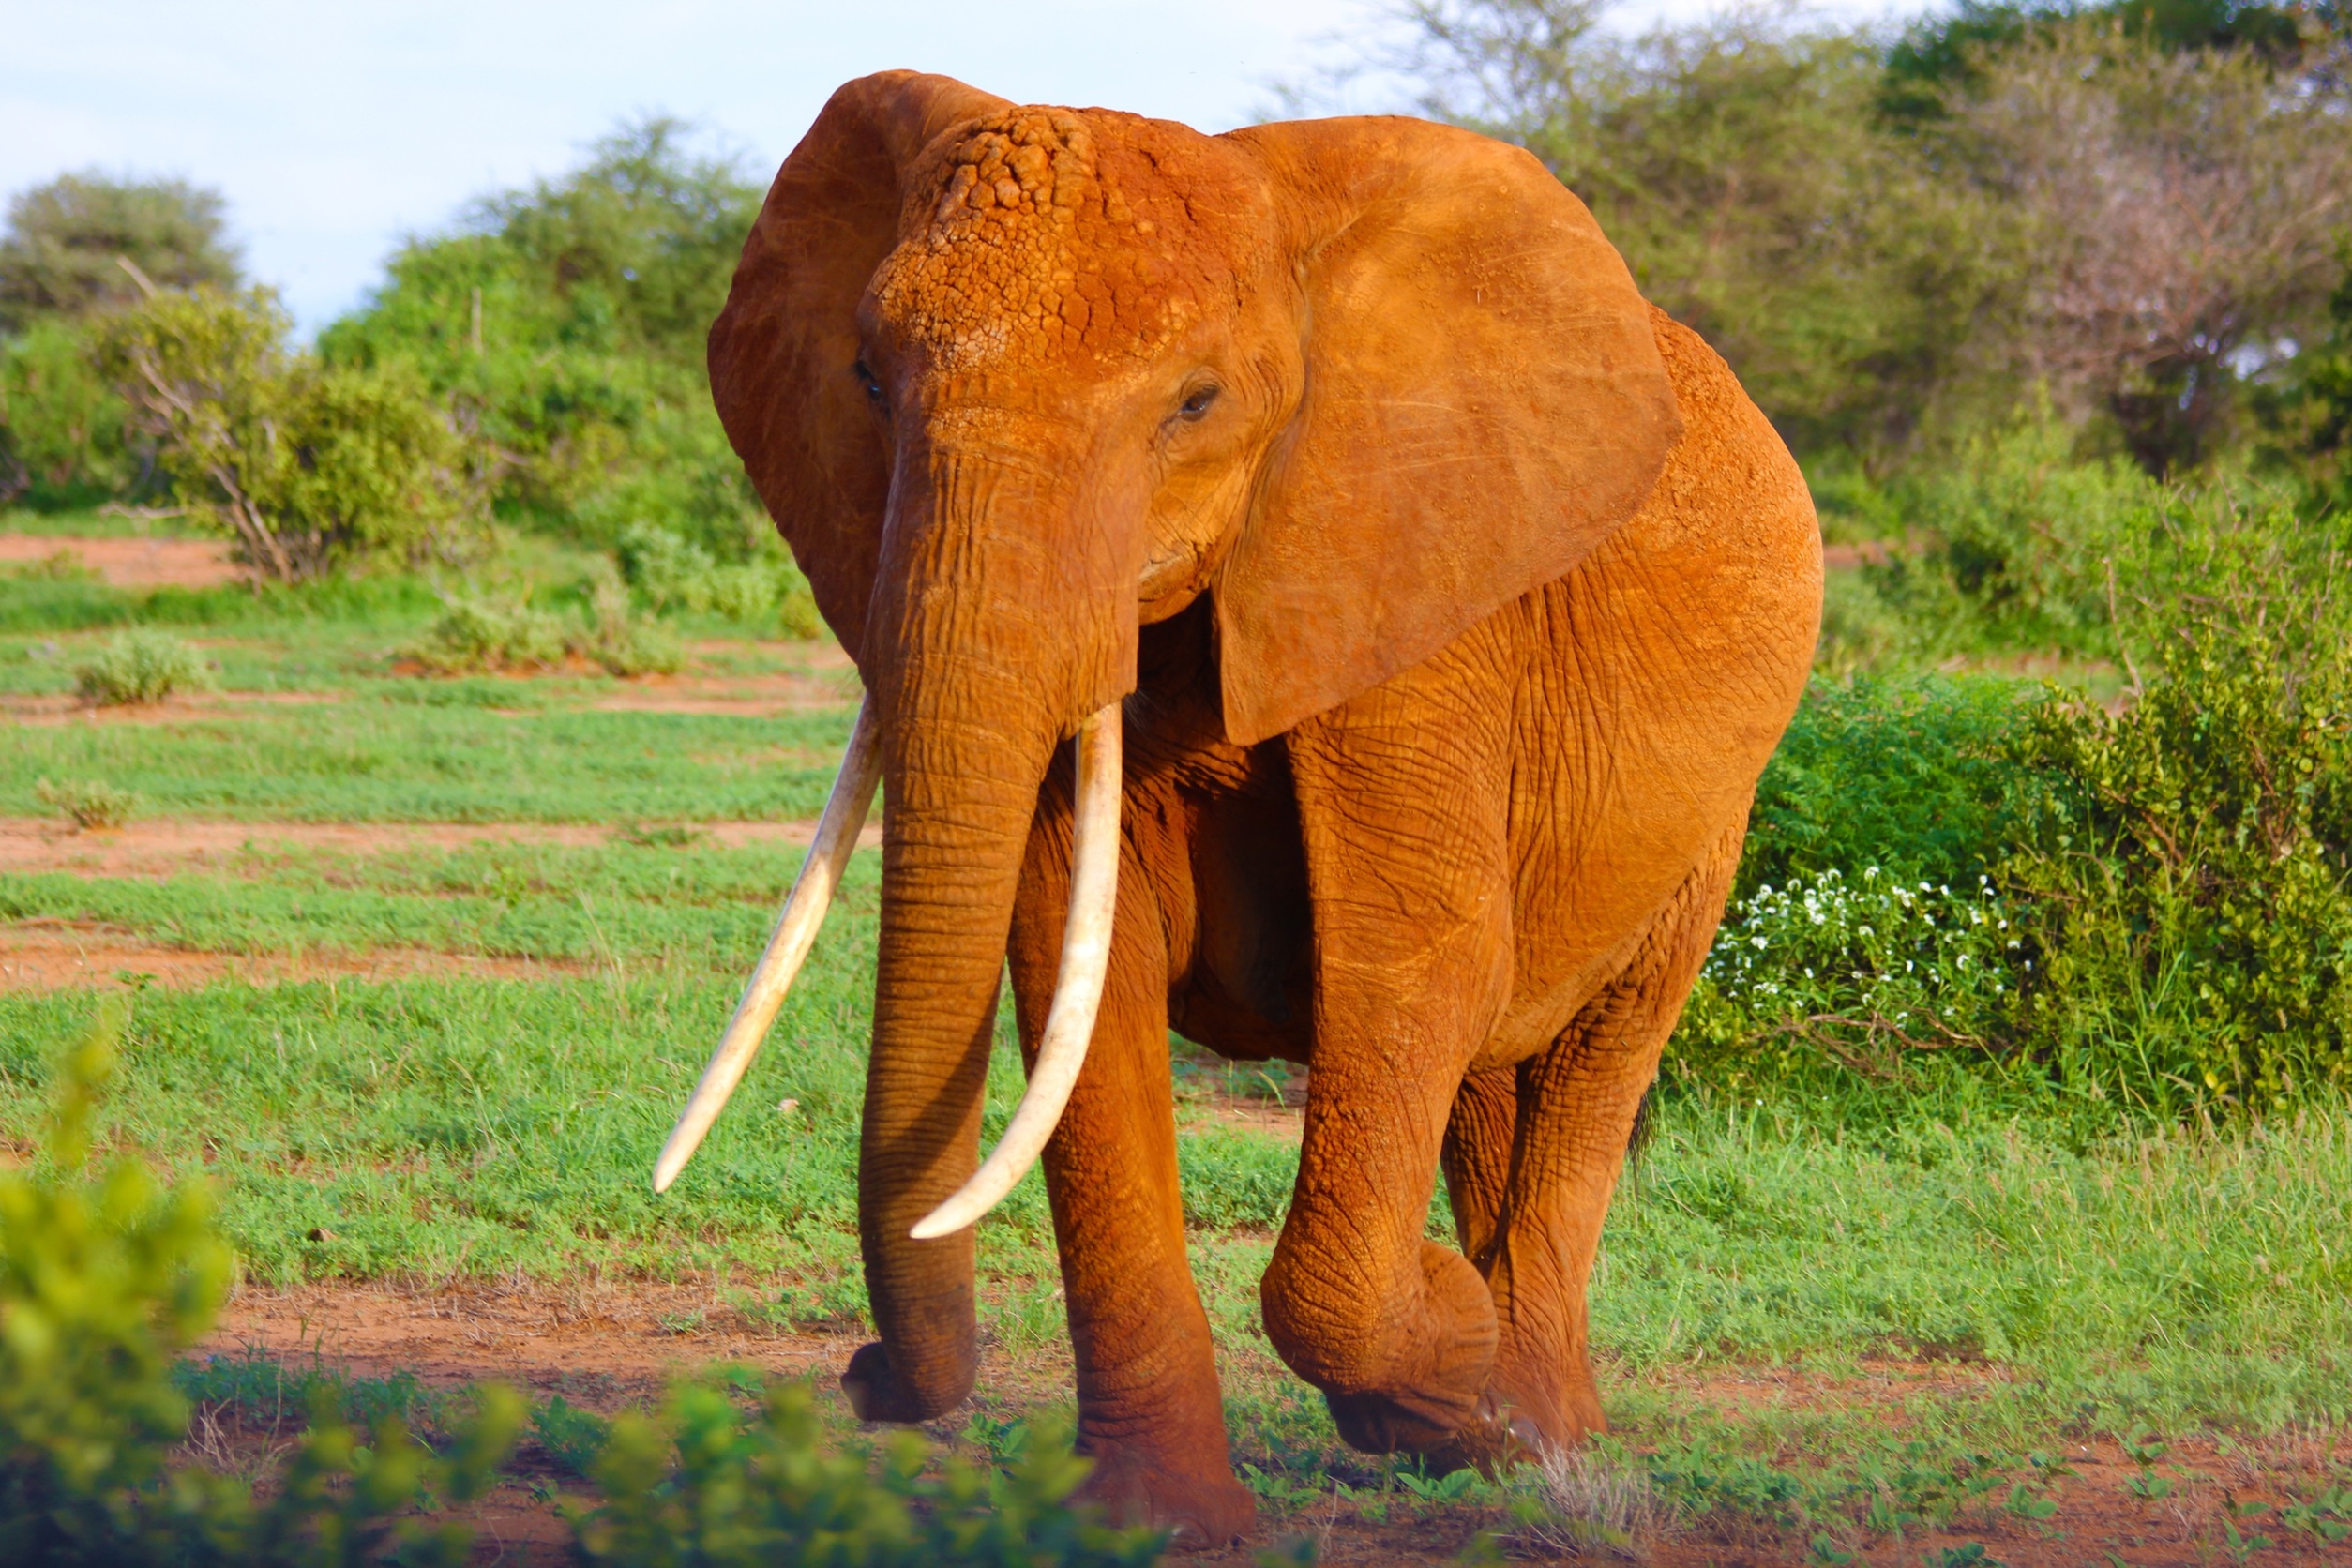
nature, wilderness, prairie, trunk, animal, wildlife, pasture, grazing, africa, brown, mammal, fauna, savanna, elephant, grassland, endangered, vertebrate, large, african, safari, powerful, tusks, indian elephant, african elephant, elephants and mammoths